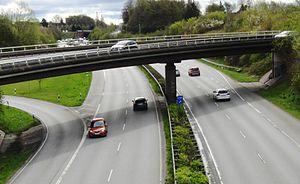
La circulation à contresens désigne le fait de circuler sur une voie/route dans le sens contraire de celui qui est imposé par la loi aux véhicules ordinaires.